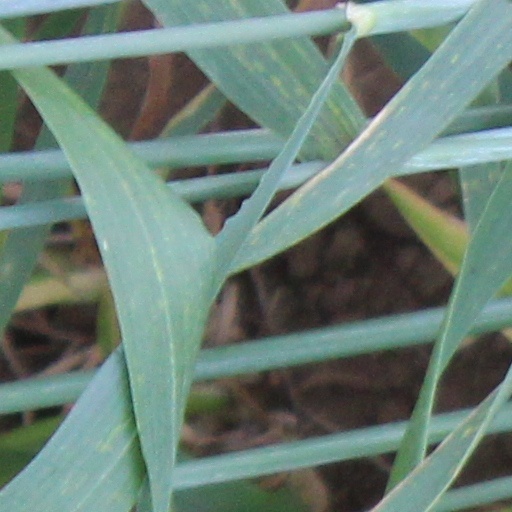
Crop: wheat